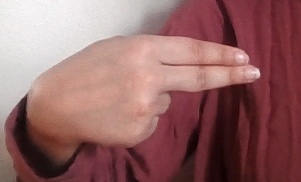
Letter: ain